Ms. Marvel (miniseries)

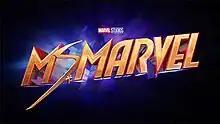

Ms. Marvel is an American television miniseries created by Bisha K. Ali for the streaming service Disney+, based on Marvel Comics featuring the character Kamala Khan / Ms. Marvel. It is the seventh television series in the Marvel Cinematic Universe (MCU) produced by Marvel Studios, sharing continuity with the films of the franchise. It follows Kamala Khan, a 16-year-old fangirl of the Avengers who struggles to fit in until she gains her own powers. Ali served as head writer with Adil & Bilall leading the directing team.